Rift (video game)

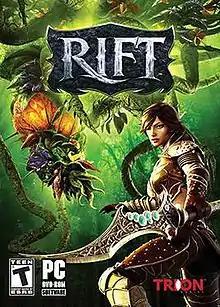
Standard edition cover art

Rift (previously known as Rift: Planes of Telara, and as Heroes of Telara during alpha testing) is a fantasy free-to-play massively multiplayer online role-playing game developed by Trion Worlds. "Rift" takes place within the fantasy world of Telara. Two competing factions, composed of a selection of races and classes, battle each other and the enemies who emerge from dynamic "rifts". The game was released in March 2011. A port of the game, called Rift Mobile, was released for Android on January 25, 2012.